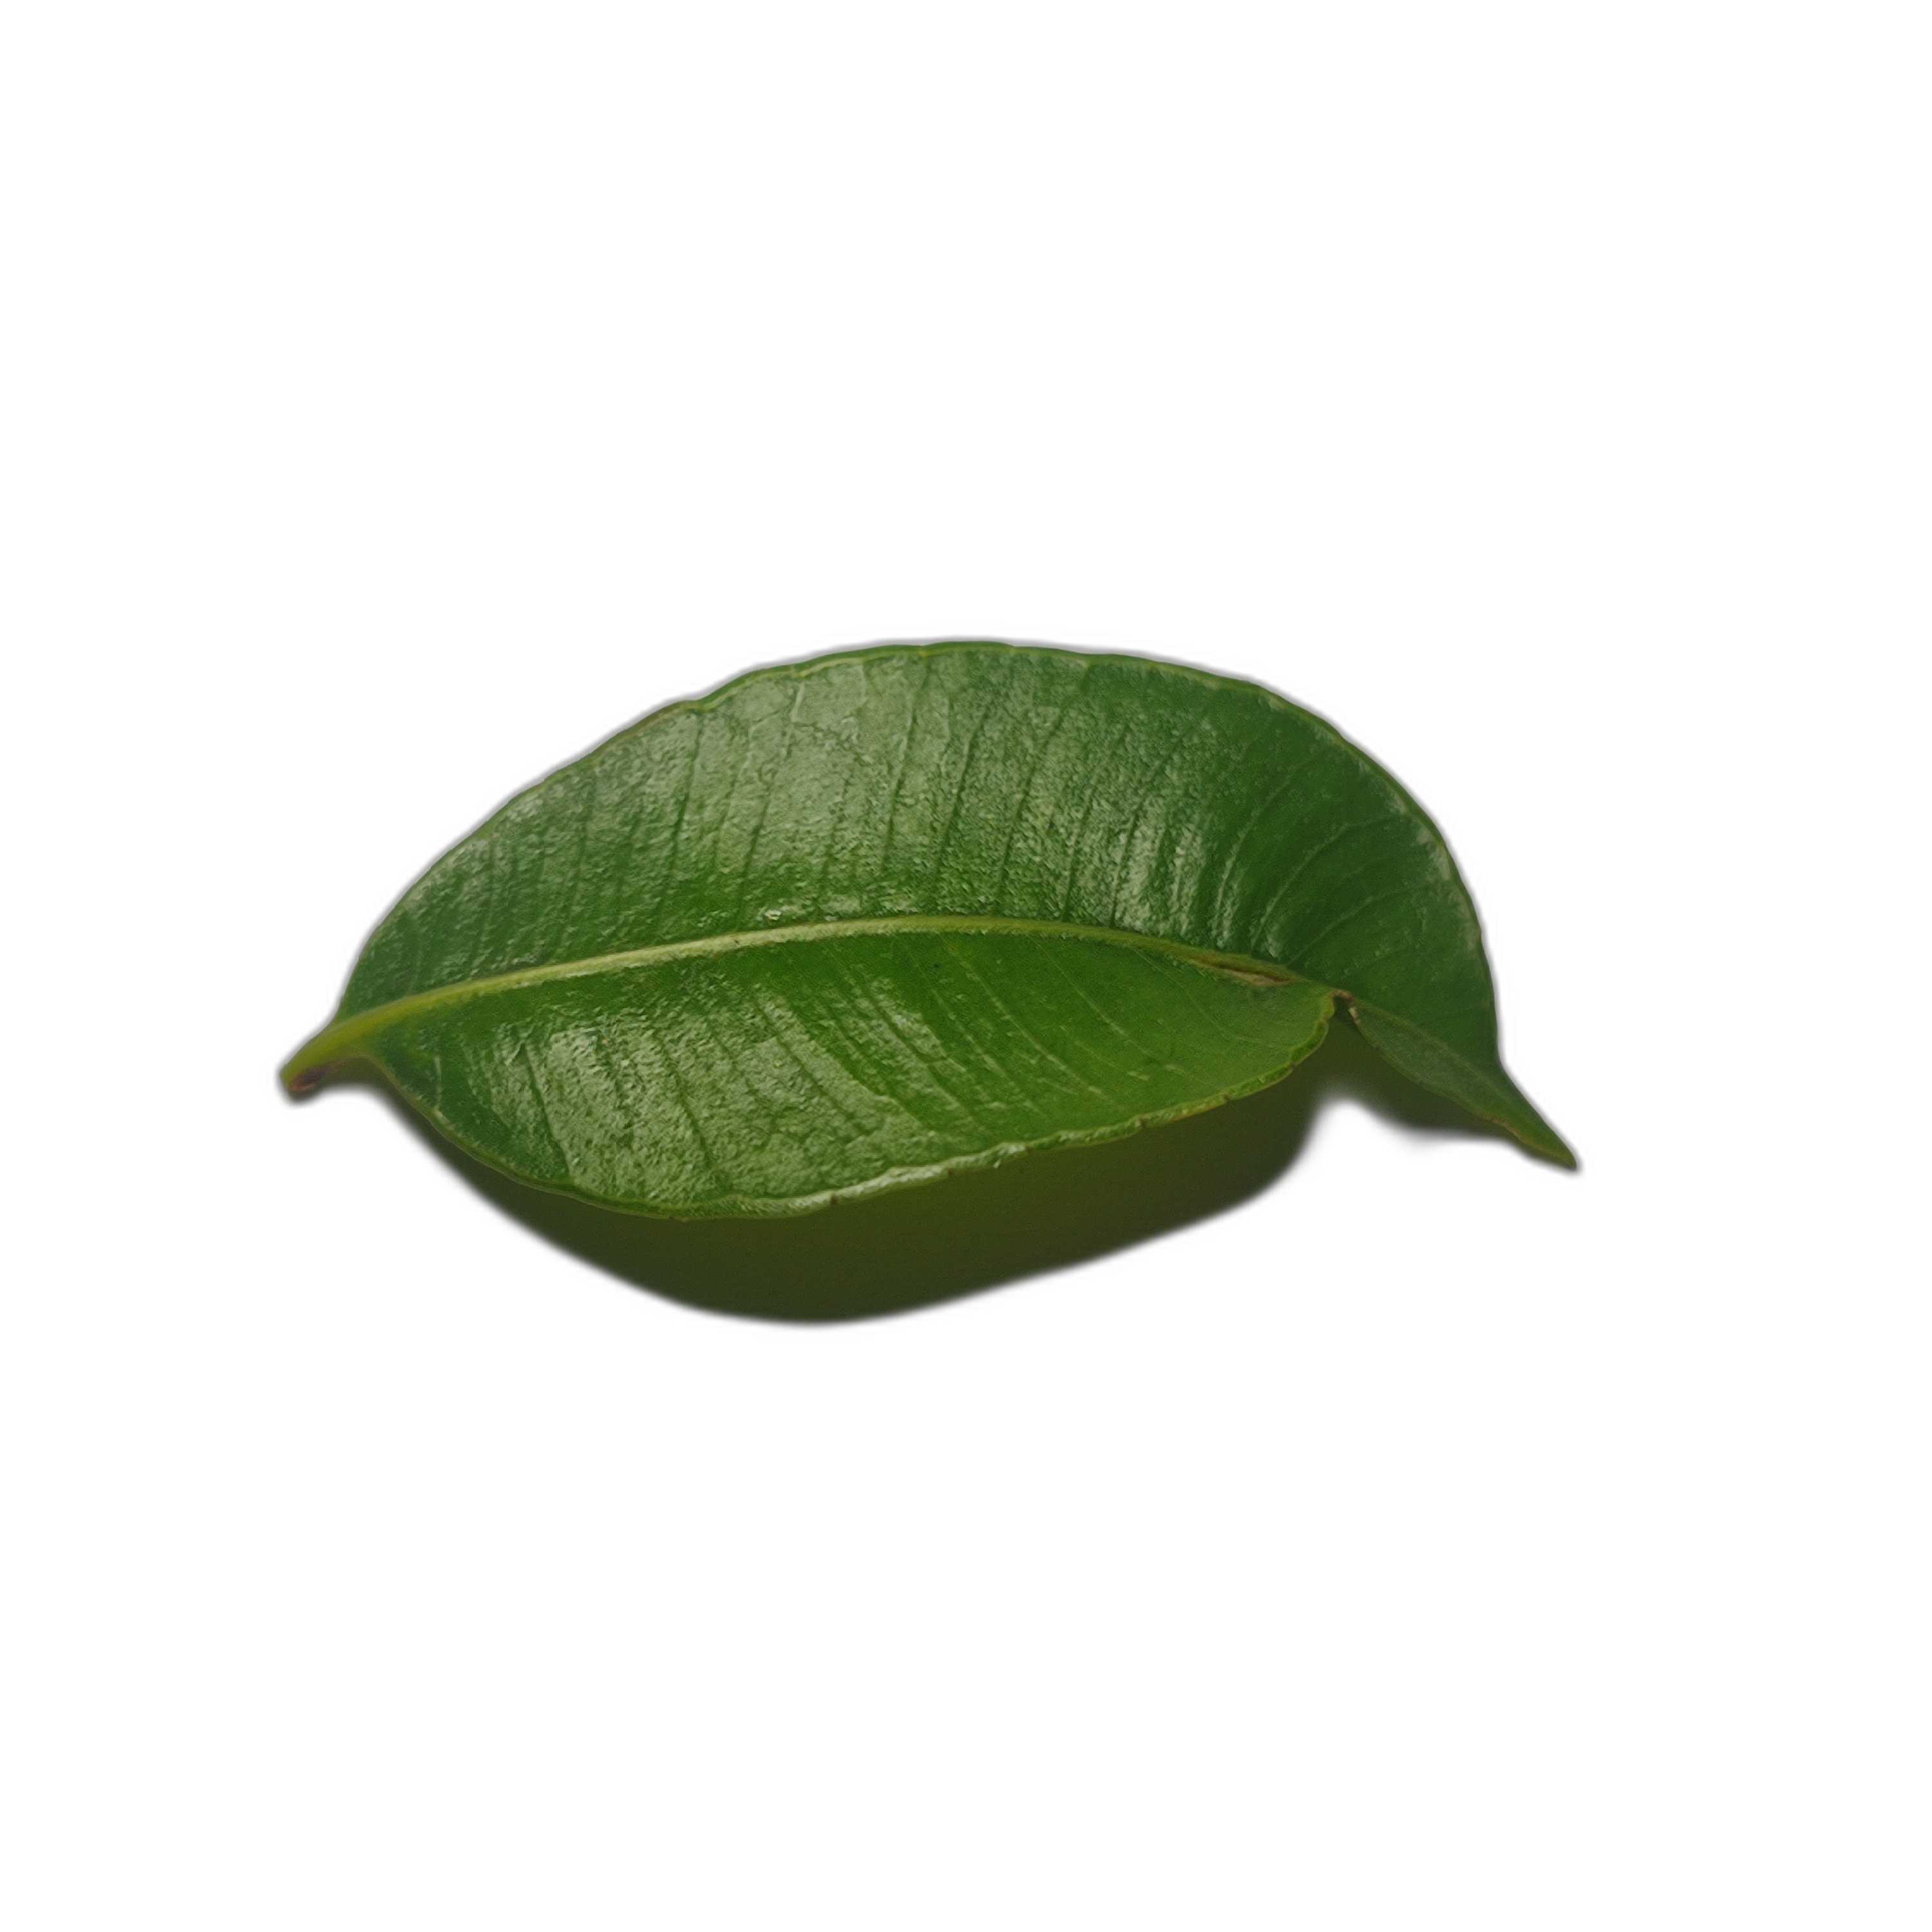
Label: healthy